Forth and Clyde Canal

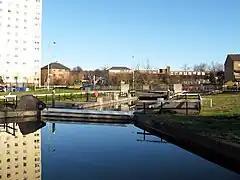
The unique Drop Lock at Dalmuir takes boats below a fixed bridge.

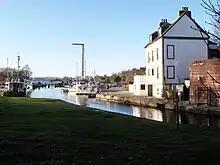
At Bowling the canal widens to a basin at the sea lock to the River Clyde.

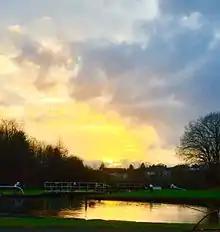
Maryhill Locks at sunset

The overall ruling dimensions are length: ; beam: ; draught: ; headroom: , but at the western end larger vessels may use the Bowling basin.